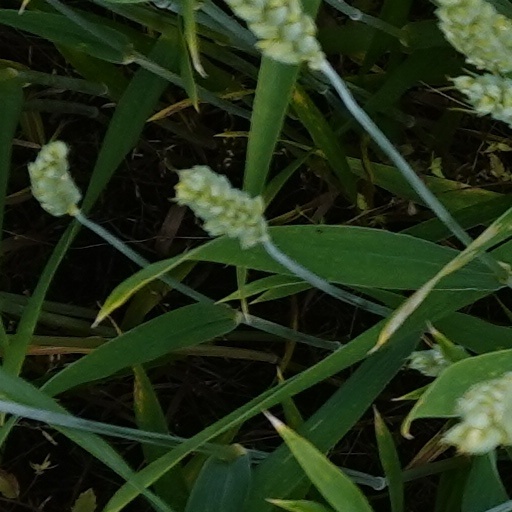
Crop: wheat